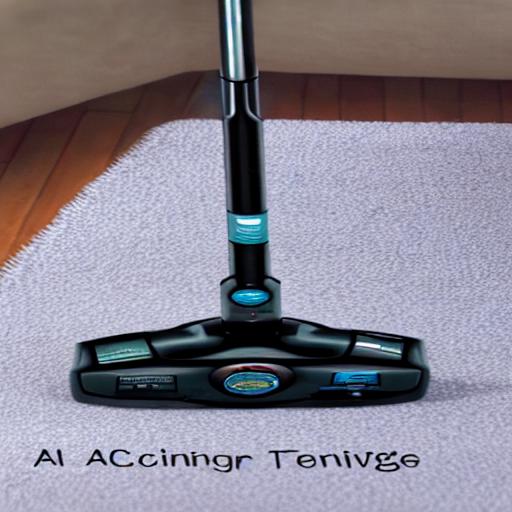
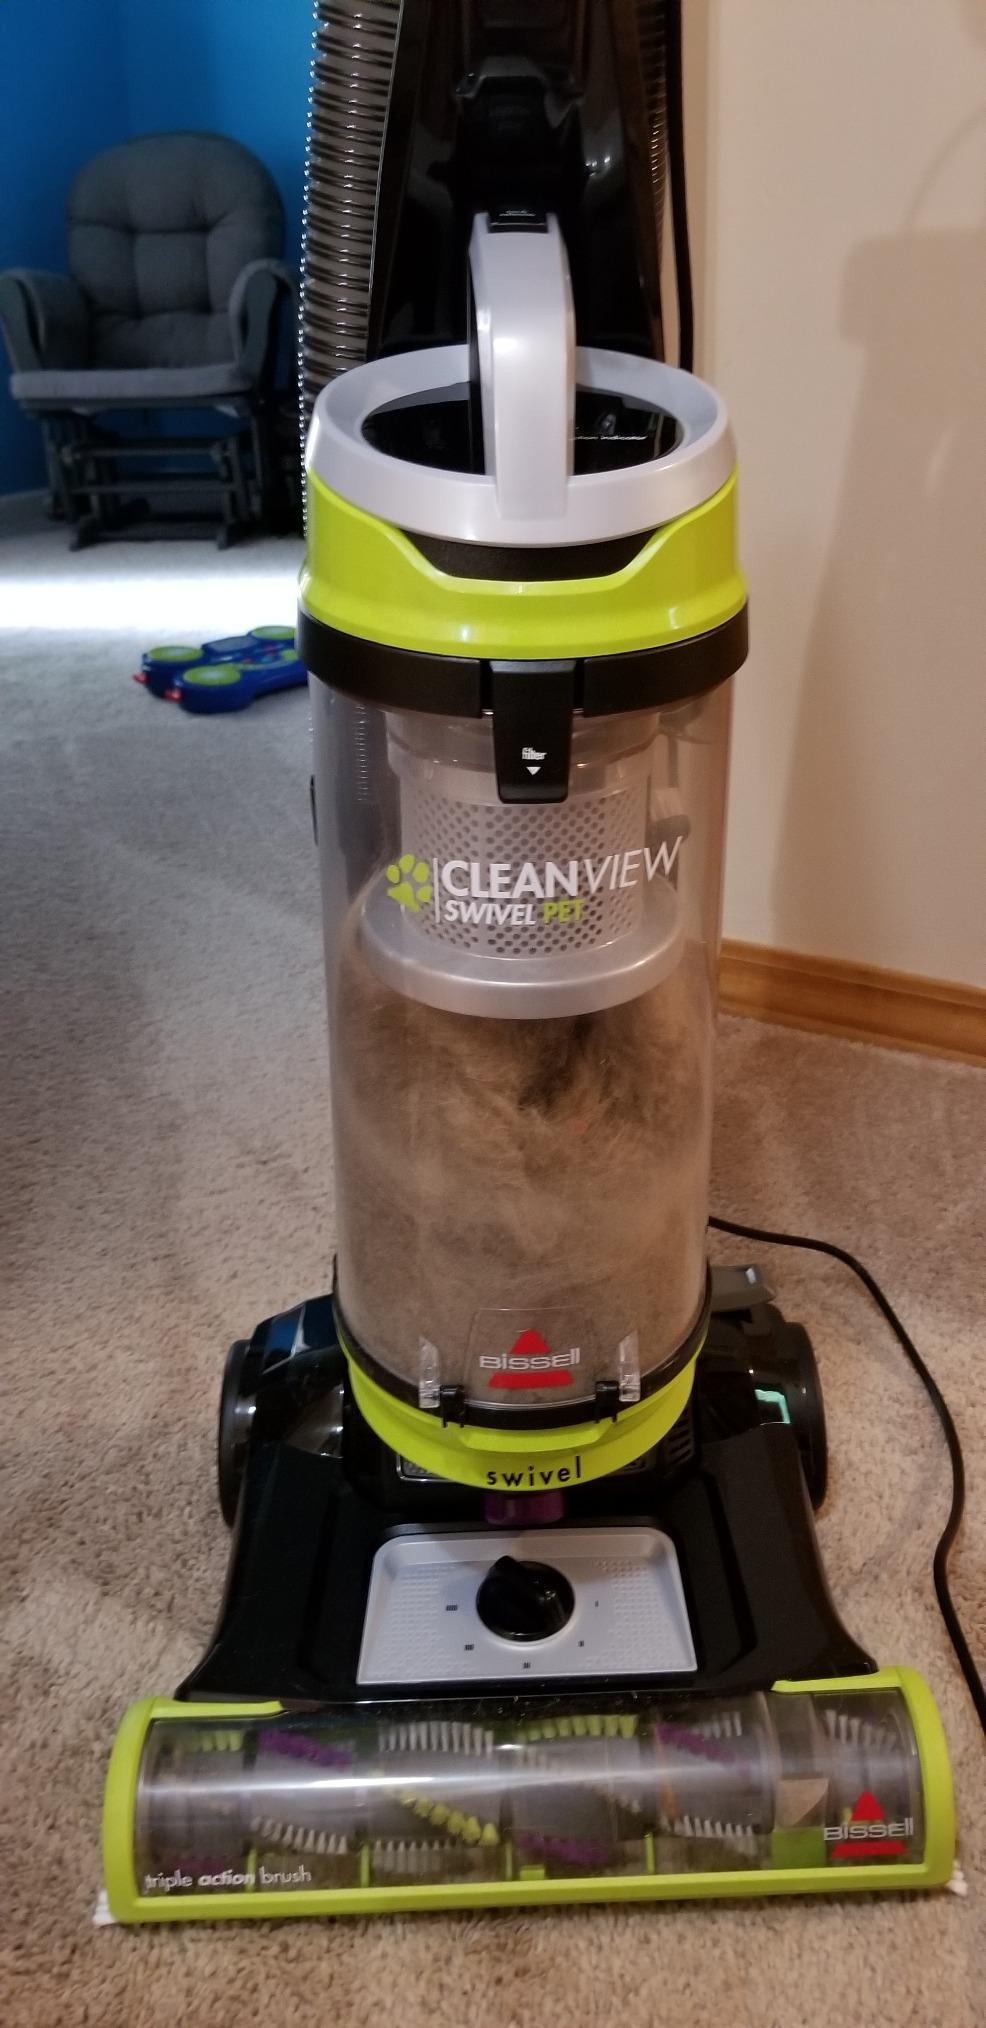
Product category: items_vacuum
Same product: no